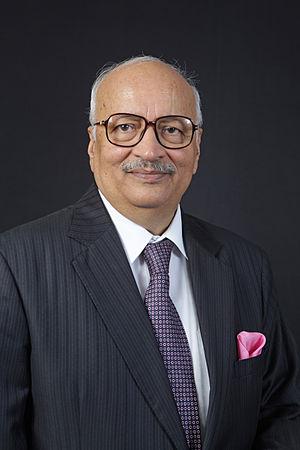
En 1947, un référendum rejette l'intégration du Sikkim dans une Union indienne nouvellement indépendante ; le Premier ministre indien, Jawaharlal Nehru, accorde un statut de protectorat au royaume.